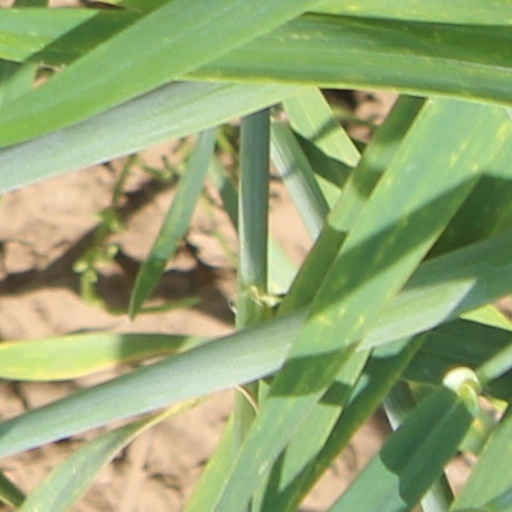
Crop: wheat